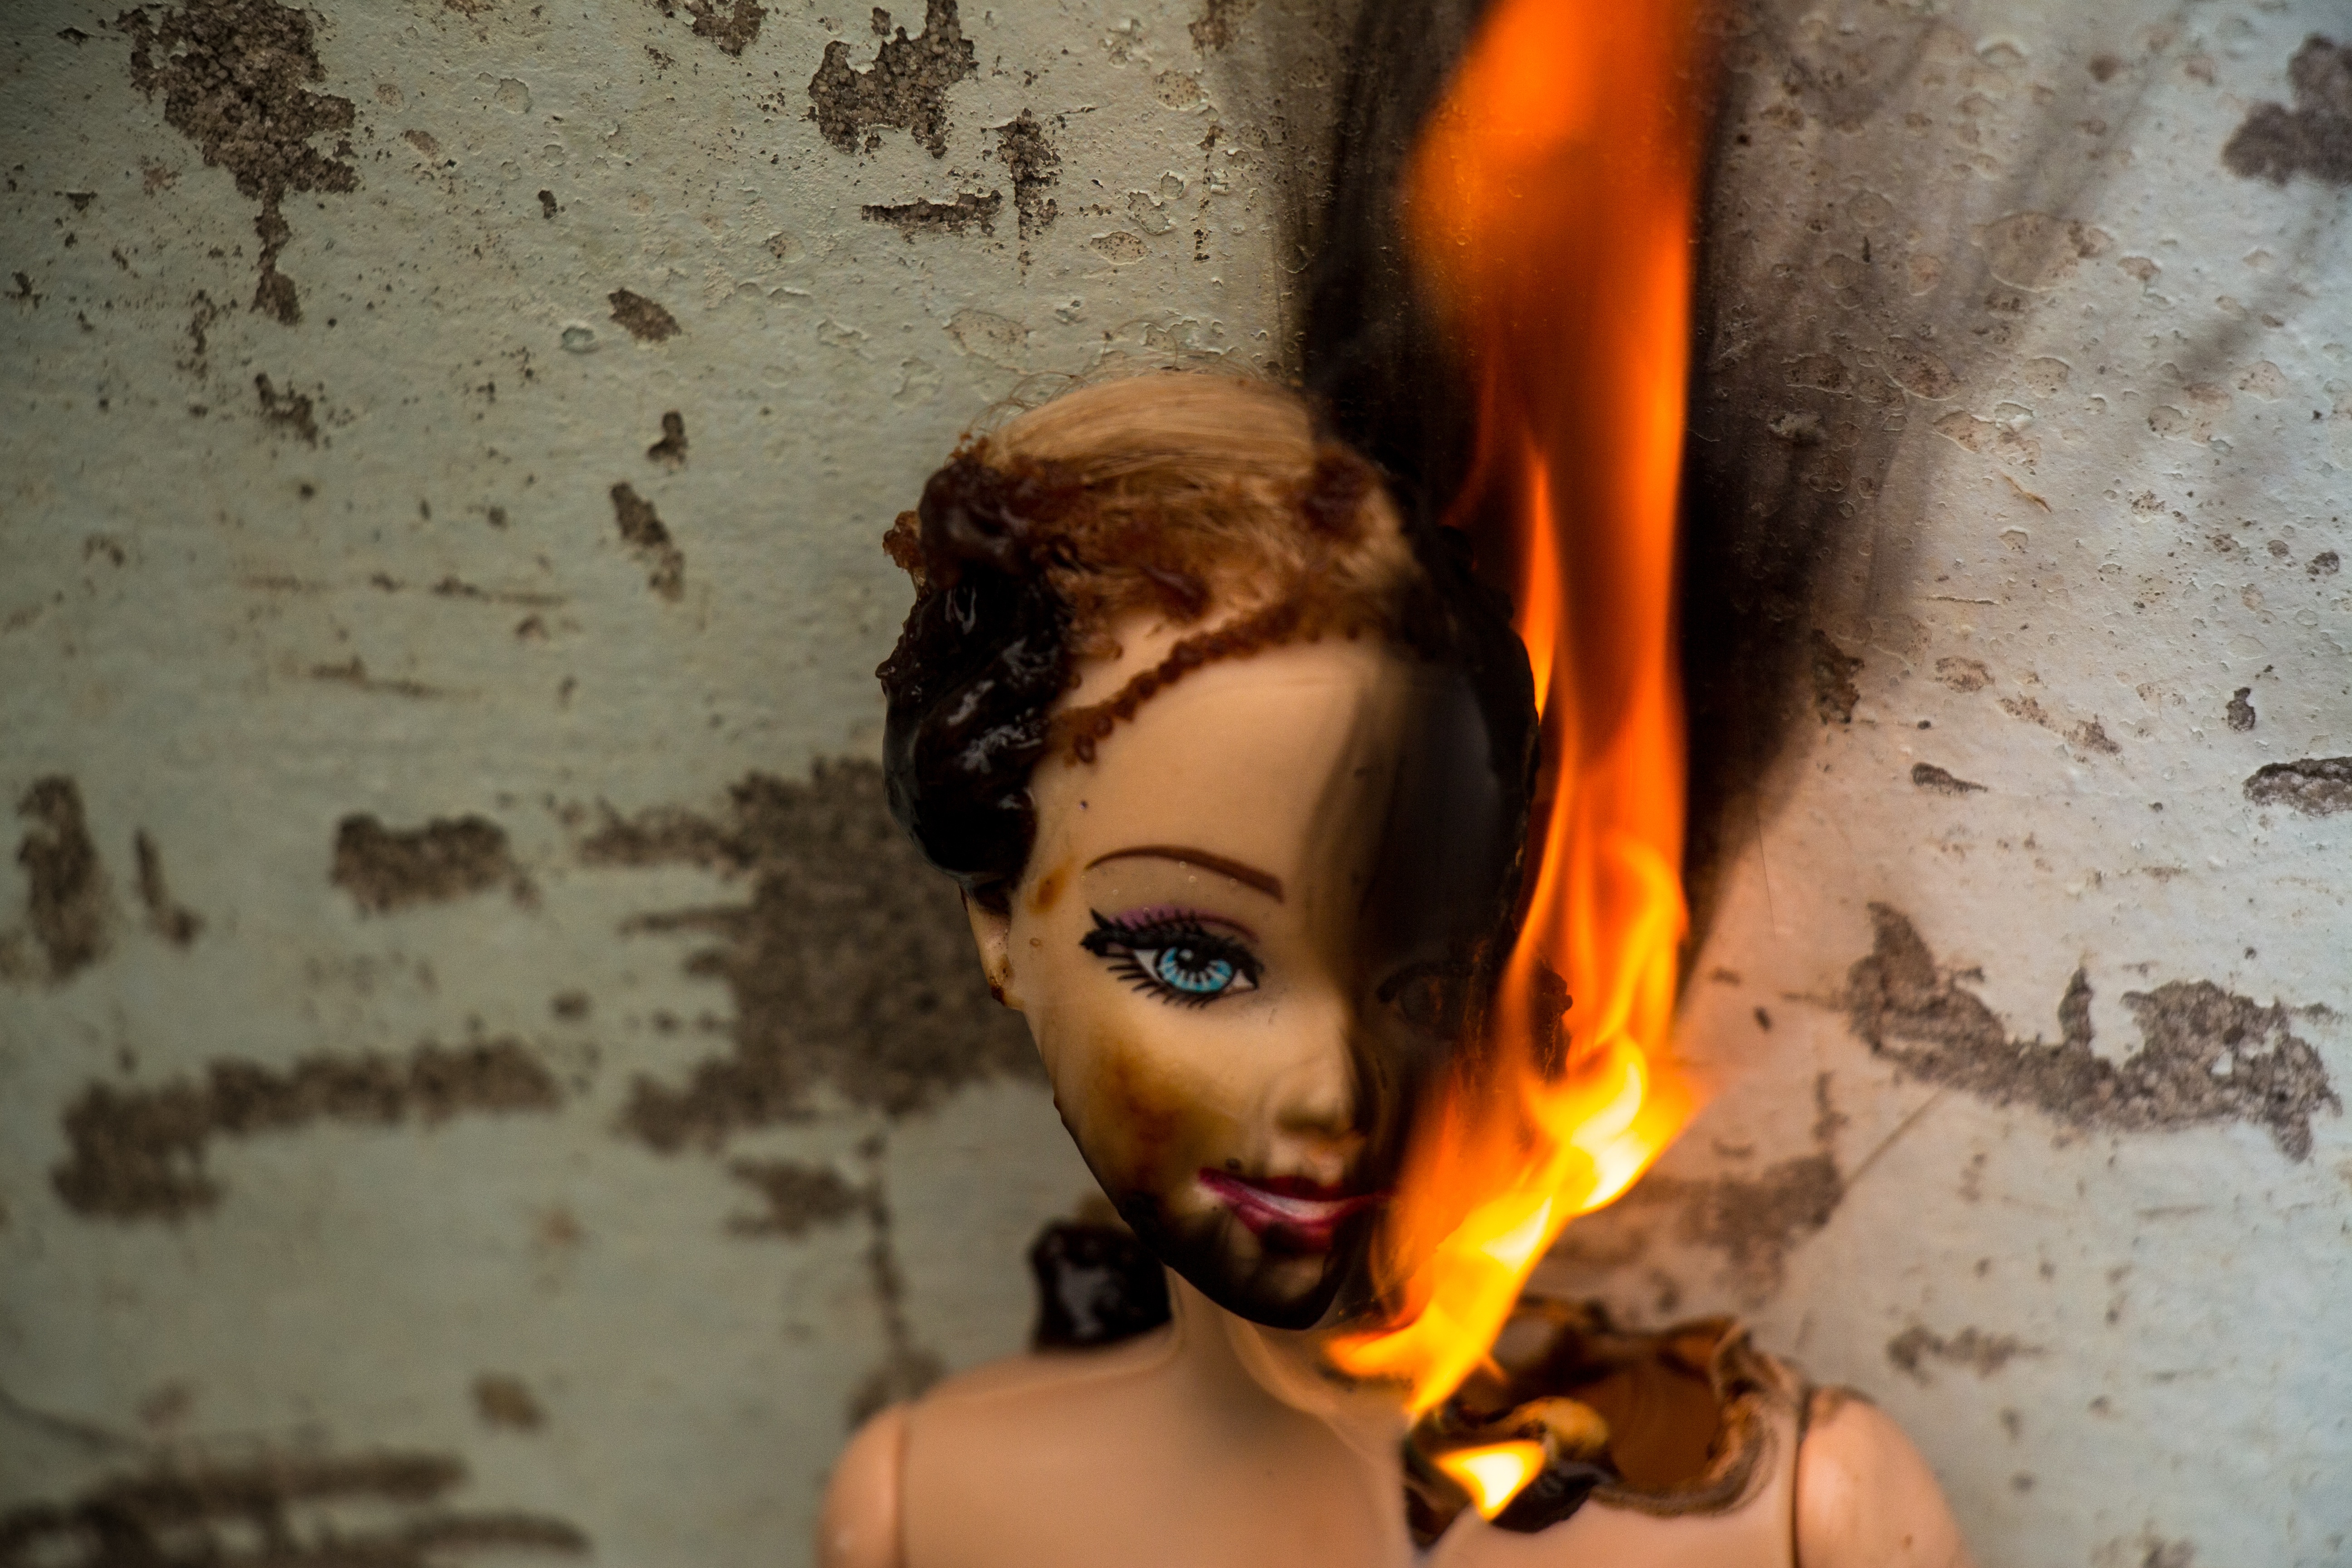
hair, model, color, fashion, lady, hairstyle, beauty, mythology, photo shoot